Lyon–Saint-Exupéry Airport

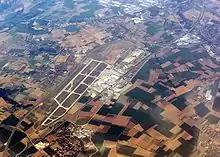
Aerial view

The airport consists of passenger terminals "1" and "2" which are interconnected on the landside by a central building that itself has a foot-bridge to the nearby Gare de Lyon Saint-Exupéry high-speed railway station and the Rhônexpress terminus. The airport also features two runways as well as cargo facilities. A total of 16,000 car spaces in four car parks (P2-P5) are available. Two of the parks are underground (P2 and P3) while the long-stay parks (P4 and P5) are located at a distance from the terminals behind the railway station.